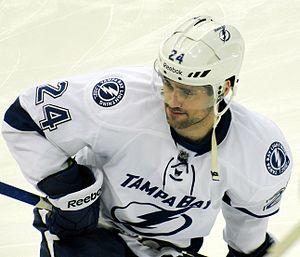
Trevor Smith est un joueur professionnel canadien de hockey sur glace.